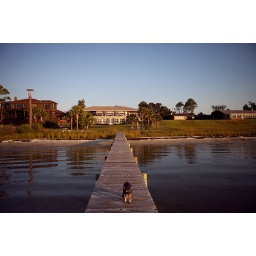
The entire bottom floor of the house was flooded in hurricane Ivan.